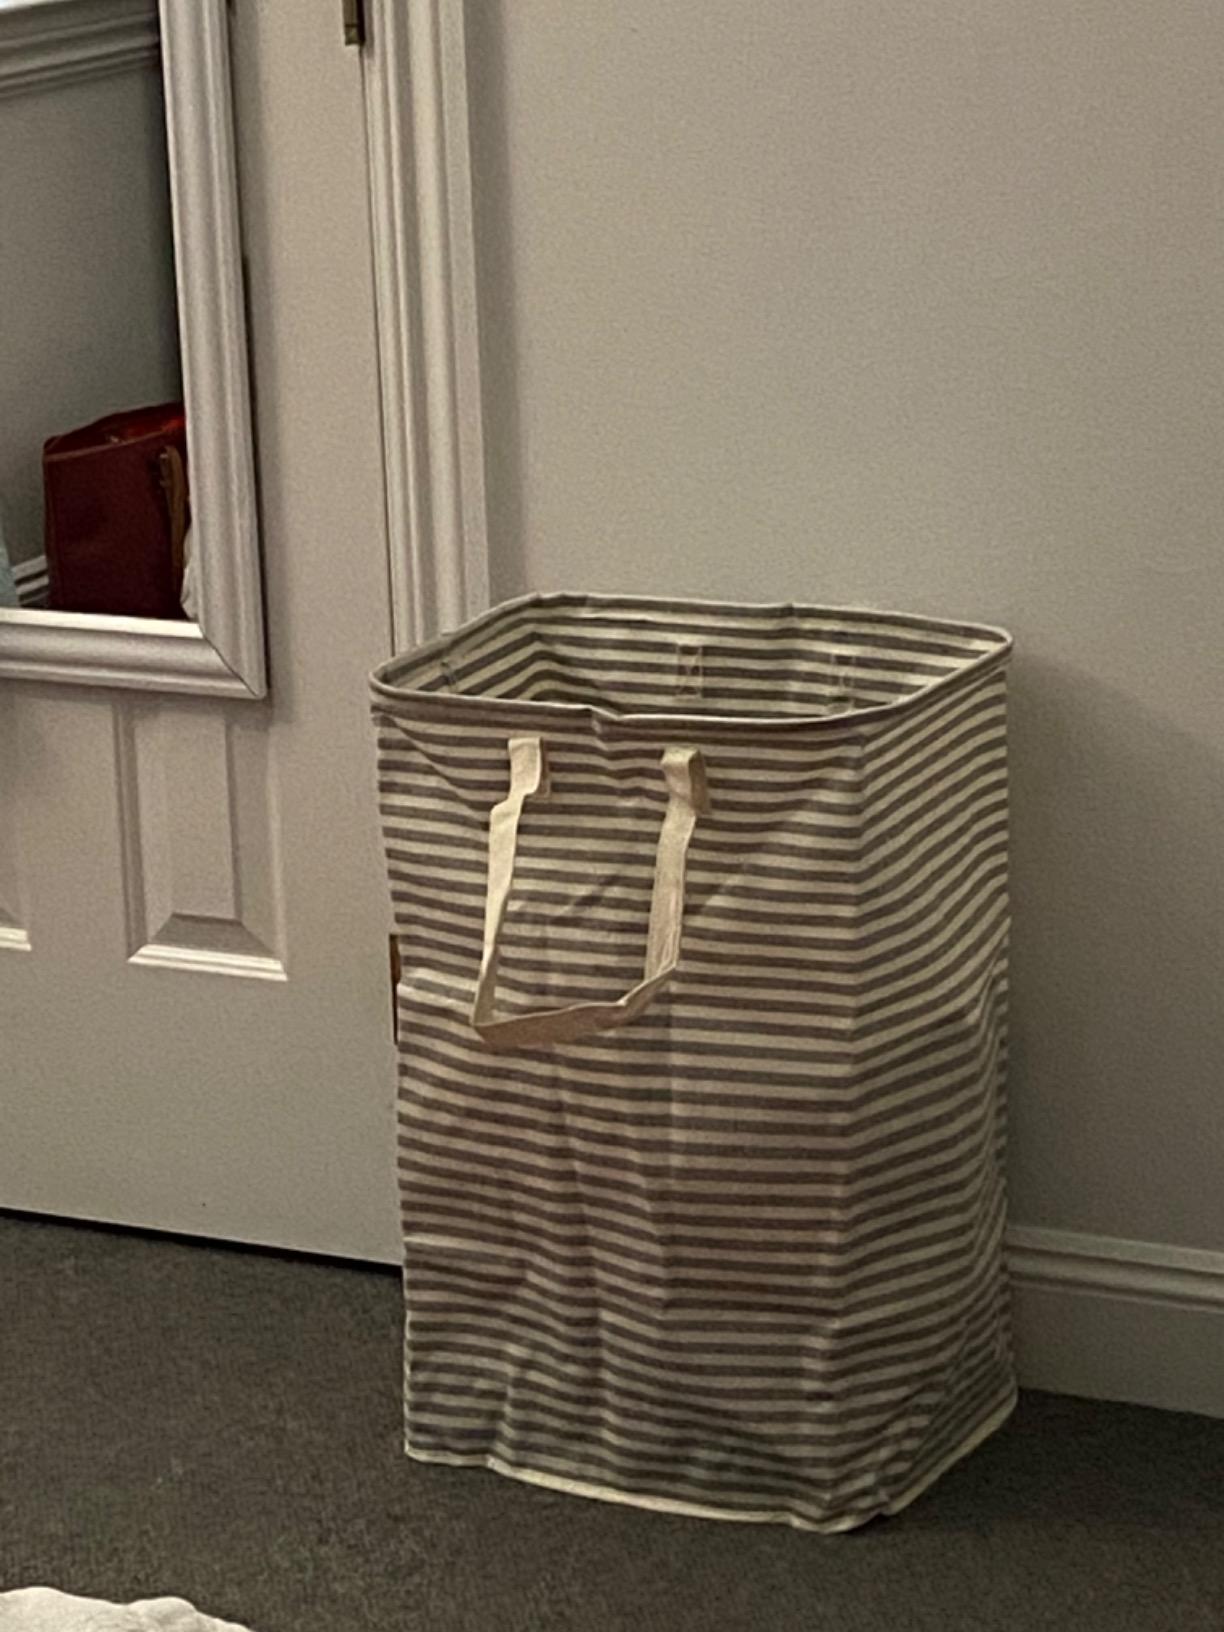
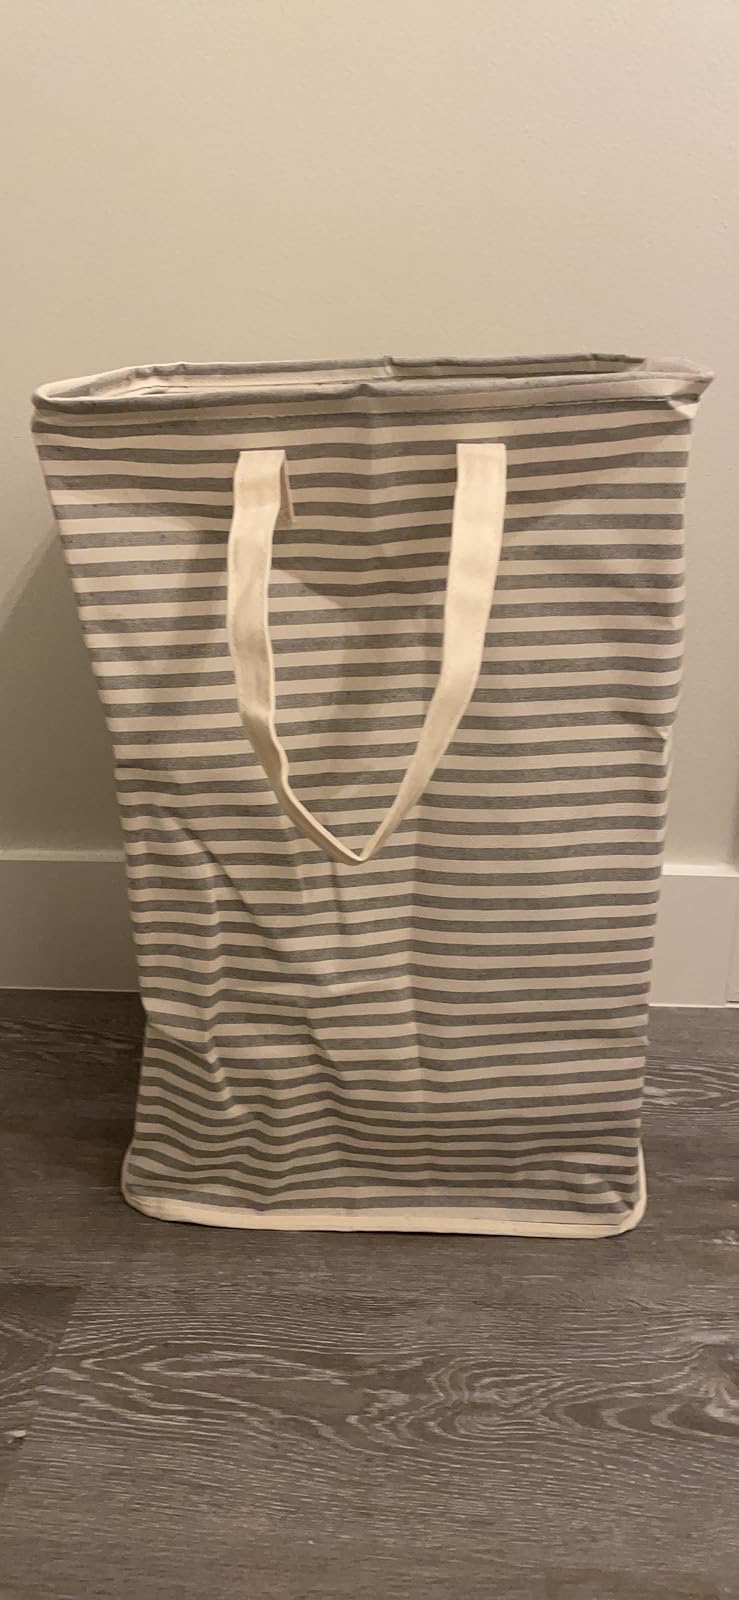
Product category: items_hamper
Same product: yes